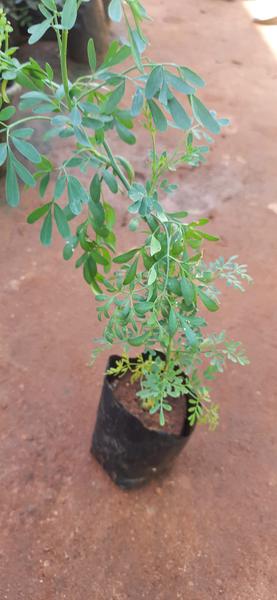
Plant: Nagadali